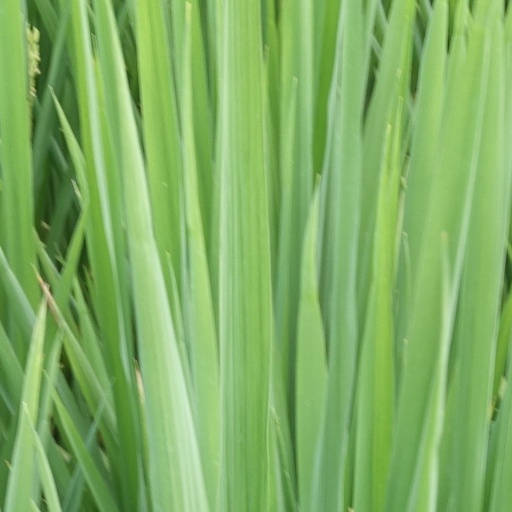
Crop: rice